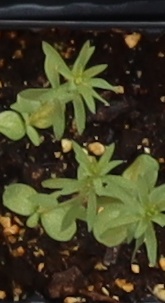
Label: Flax